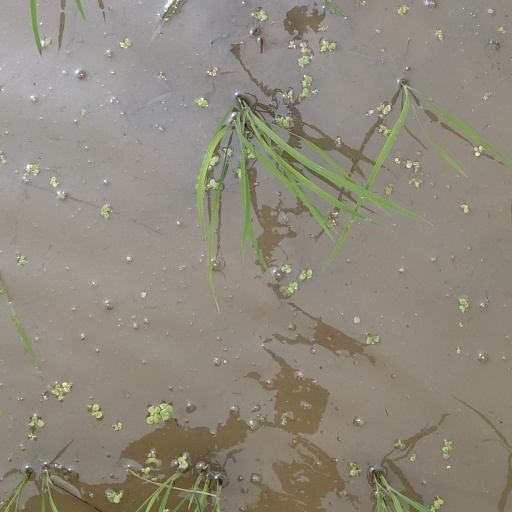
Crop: rice